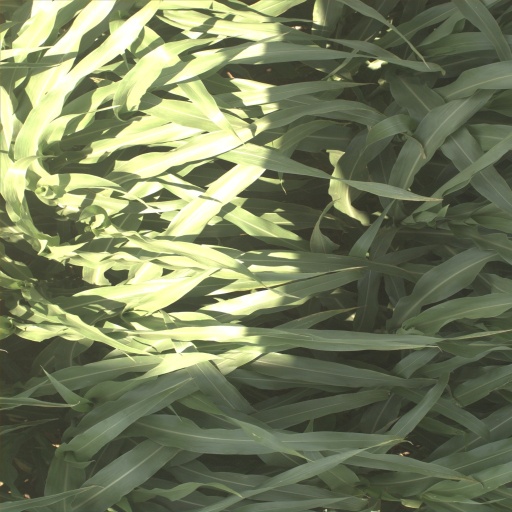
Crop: sorghum